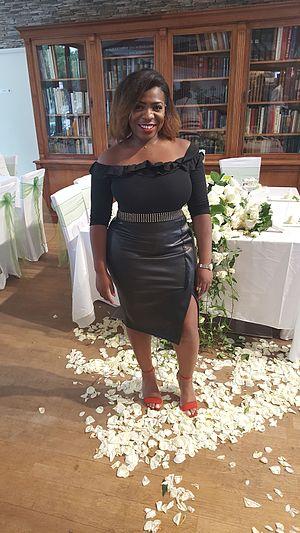
L'actrice française Irina Muluile
Les Traducteurs est un thriller français coécrit et réalisé par Régis Roinsard, sorti en 2019.
Irina Muluile est une actrice française née le 6 mars 1989 à Kinshasa.